Describe the emotion expressed in this image:  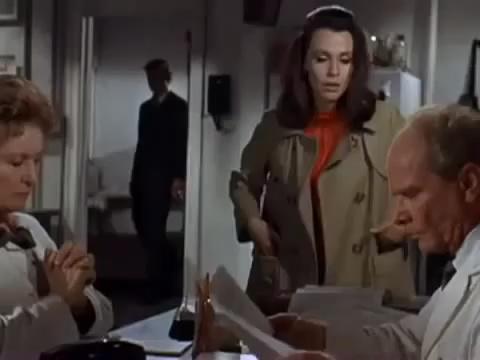
This person displays Suffering, valence and arousal with low intensity.